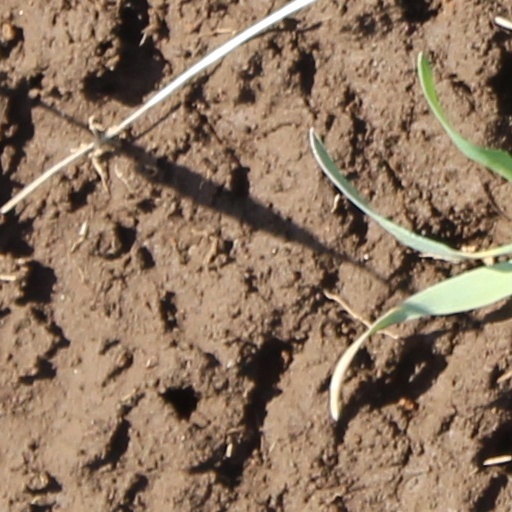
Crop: wheat